In Search of Darkness: Part II

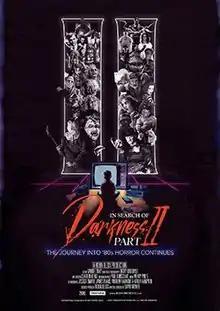
Poster

In Search of Darkness: Part II is a 2020 documentary film written and directed by David A. Weiner. It is a sequel to Weiner's 2019 documentary "In Search of Darkness".